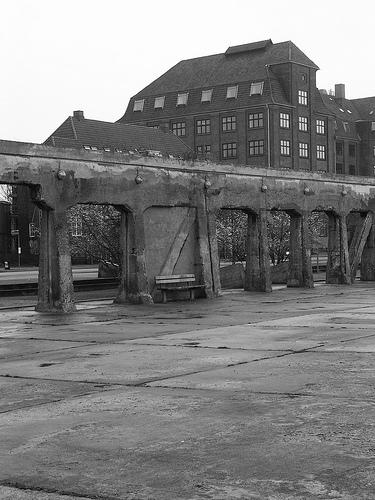
Weather: rain or strom